DYAP-AM

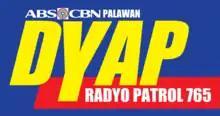
DYAP Radyo Patrol 765 logo before May 5 shutdown

DYAP (765 AM) Radyo Patrol was a radio station owned and operated by ABS-CBN Corporation. The station's studio and transmitter were located at the ABS-CBN Broadcast Center, Mabini St. cor. Valencia St., Brgy. Masipag, Puerto Princesa.